Dark Conspiracy

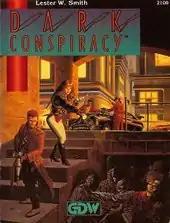

Dark Conspiracy is a near-future horror role-playing game (RPG) originally written by Lester W. Smith and published by Game Designers' Workshop (GDW) in 1991. Several newer editions have been published. In March 2025, Mongoose Publishing acquired the Dark Conspiracy property from its IP owner and have announced plans to release a new trilogy of games starting in 2026.